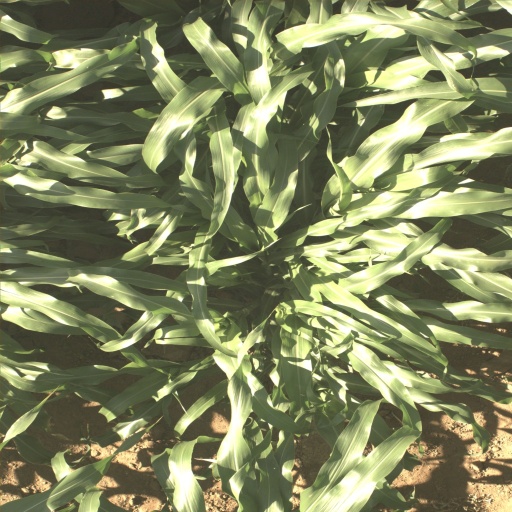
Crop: sorghum